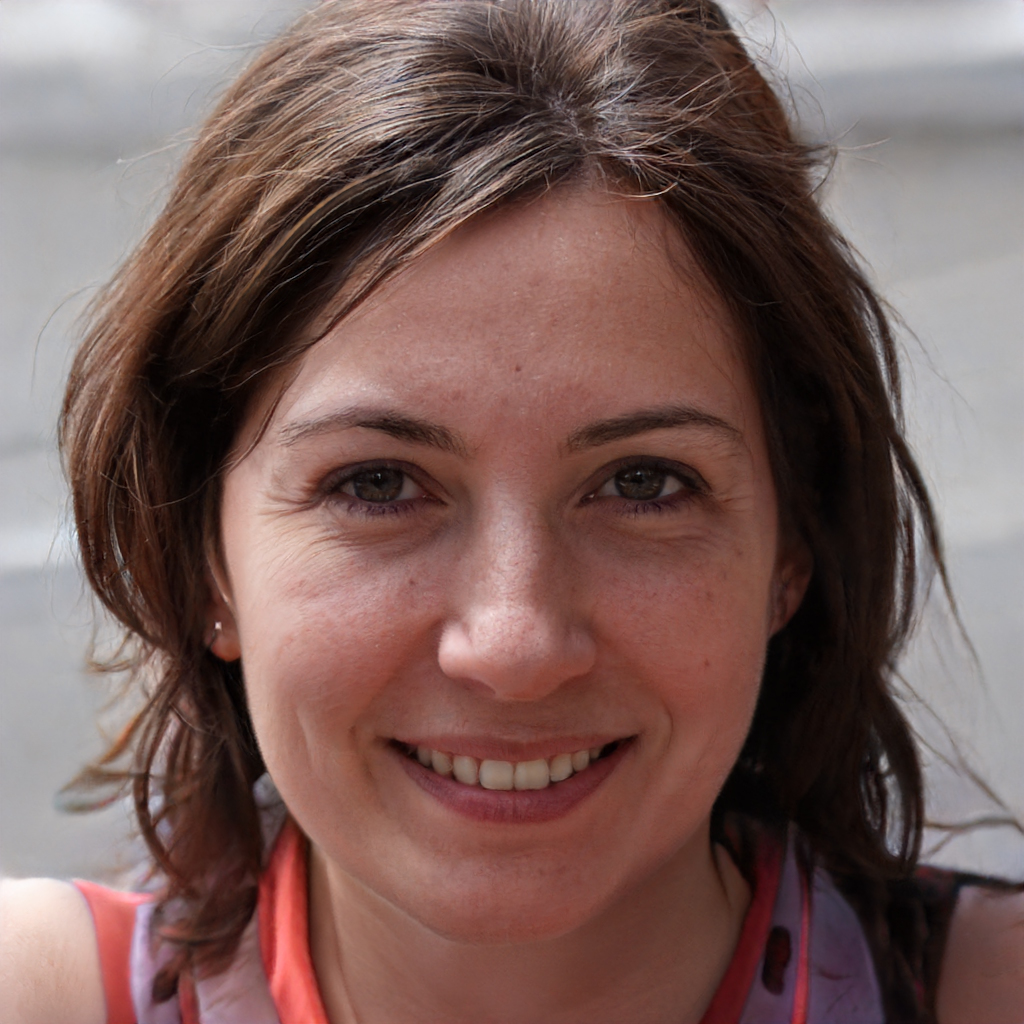
Gender: Female